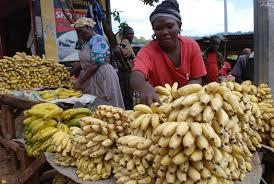
Haya ni mandhari ya biashara haswa biashara ya sokoni inaonekana mama mmoja akiwa anapanga ndizi zake kwenye meza ya mbao iliyofinikwa na gunia zina rangi tofauti ya manjano na manjano isiyokolea kuna watu wanaonekana huko nyuma wakiwa na mashughuli zao.